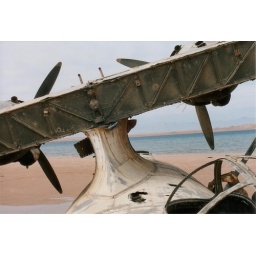
Catalina PBY flying boat N5593V abandoned in Saudi Arabia in 1960